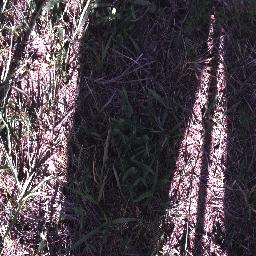
Label: negative